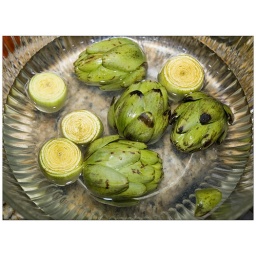
cleaning, paring artichokes, and floating in lemon water